Marcel Bisukiro

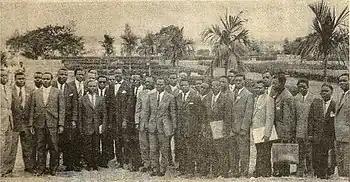
The Lumumba Government shortly after its investiture; Bisukiro stands fourth from the left.

In the general elections of 1960, Bisukiro was elected by the Provincial Assembly of Kivu to serve in the Senate on a non-customary, CEREA ticket. In June 1960 he was appointed by Patrice Lumumba to serve as Minister of External Commerce in his government. After Lumumba's dismissal, he continued to hold the office under Joseph Iléo, but later in the year he fled the capital to take up the same portfolio in Antoine Gizenga's rival government. On 19 March 1961 Bisukiro founded a journal, "Dignité Nouvelle", in Bukavu. Negotiations between various factions resulted in the investiture of a new government on 2 August under Cyrille Adoula, and he returned to his post as Minister of External Commerce in the central government. On 13 April 1962 a motion of censure was tabled against him in the Chamber of Deputies. The petitioning deputies stated that his commercial activities in the private sector were constitutionally incompatible with his ministerial duties, accused him of scheming to sell Virunga National Park to foreigners, and suggested that he was of "non-Congolese" nationality. Though he was vociferously defended by Chamber First Vice-President Joseph Midiburo, following the debate the motion of censure was passed, 58 votes to six with seven abstentions, and Bisukiro was dismissed from his post. In November the Adoula Government decreed a state of military rule and arrested Bisukiro and three other parliamentarians on charges of plotting rebellion. On 23 November the Chamber forced the government to rescind its actions. After ending his service in Parliament he worked as a businessman. In 1964 a new constitution was ratified that marginalised Rwandan immigrants. Bisukiro criticised it as discriminatory. On 1 July 2010 he was awarded the Grand Cordon of the Order of the National Heroes Kabila-Lumumba by President Joseph Kabila.